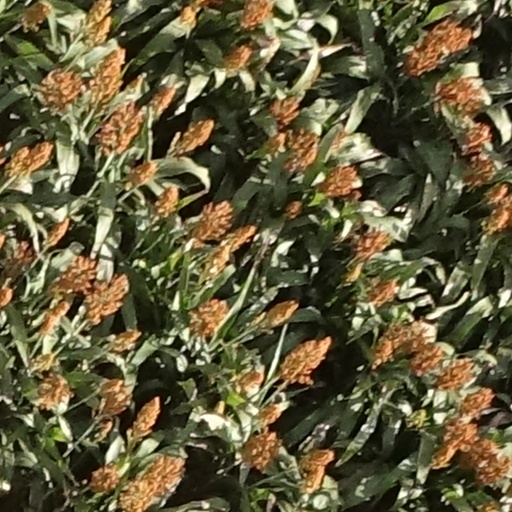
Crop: sorghum